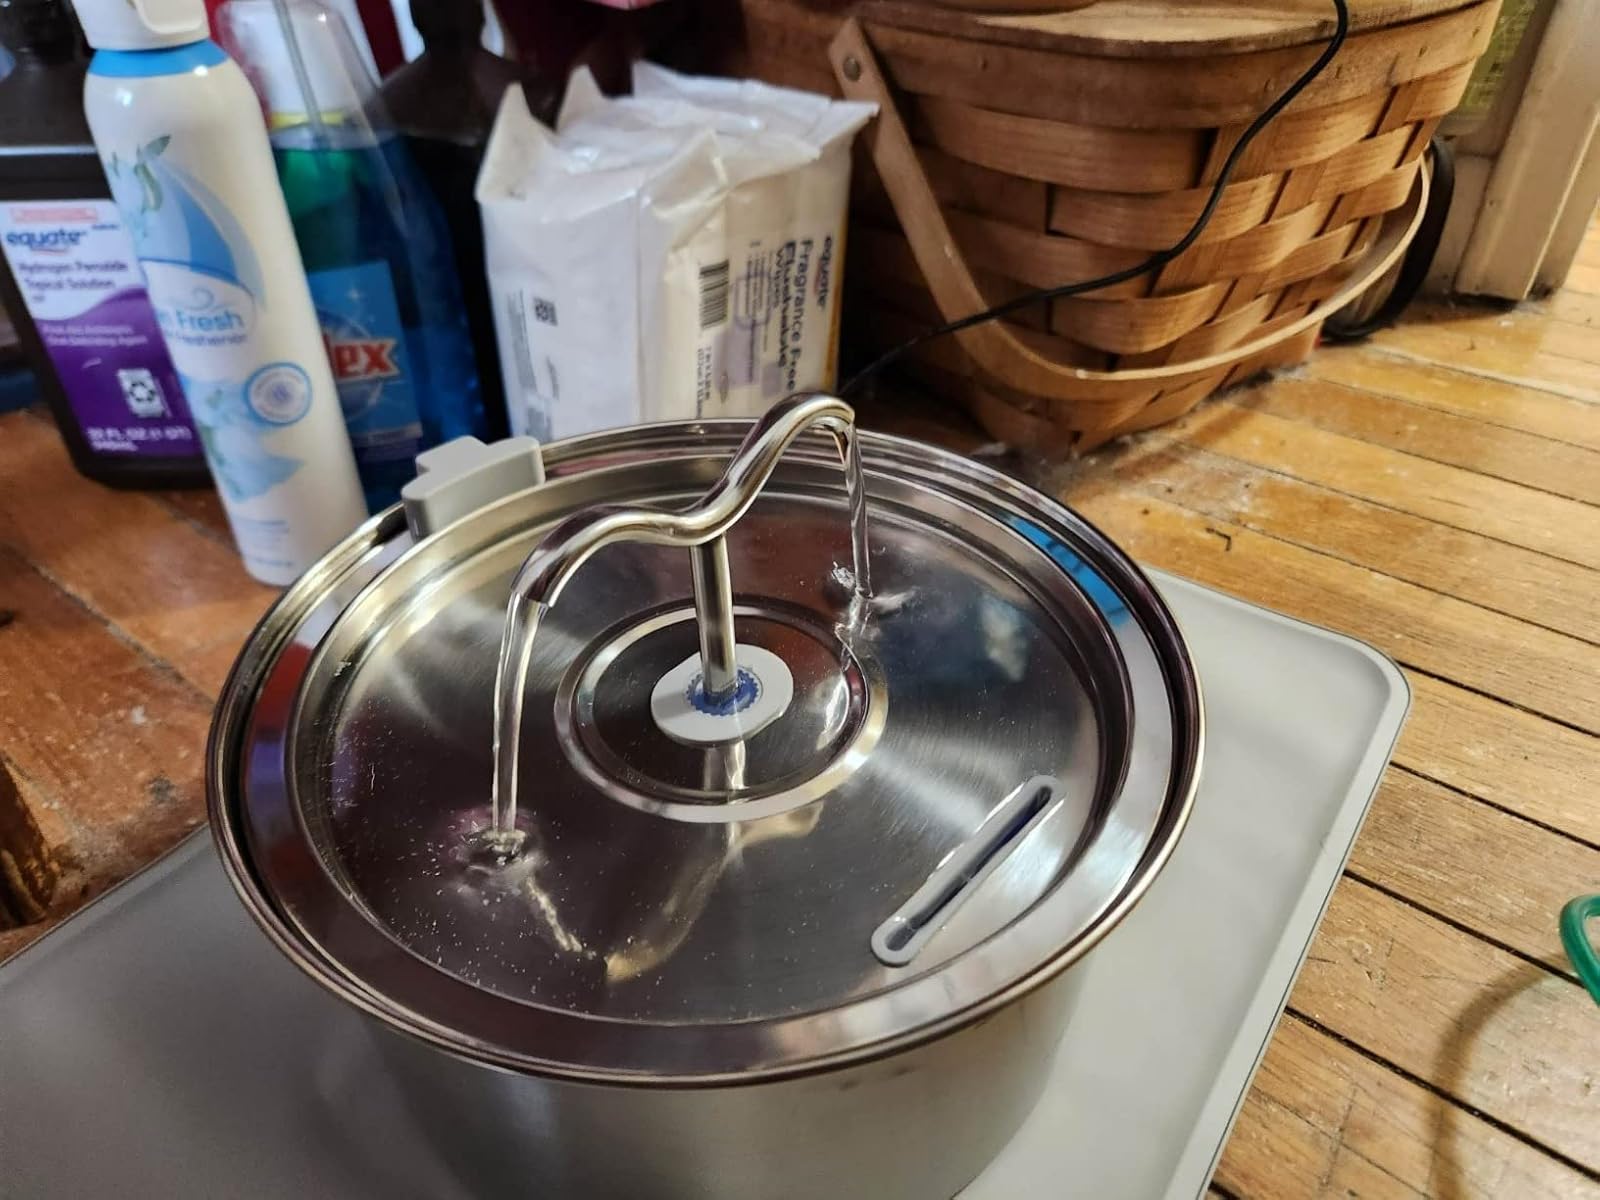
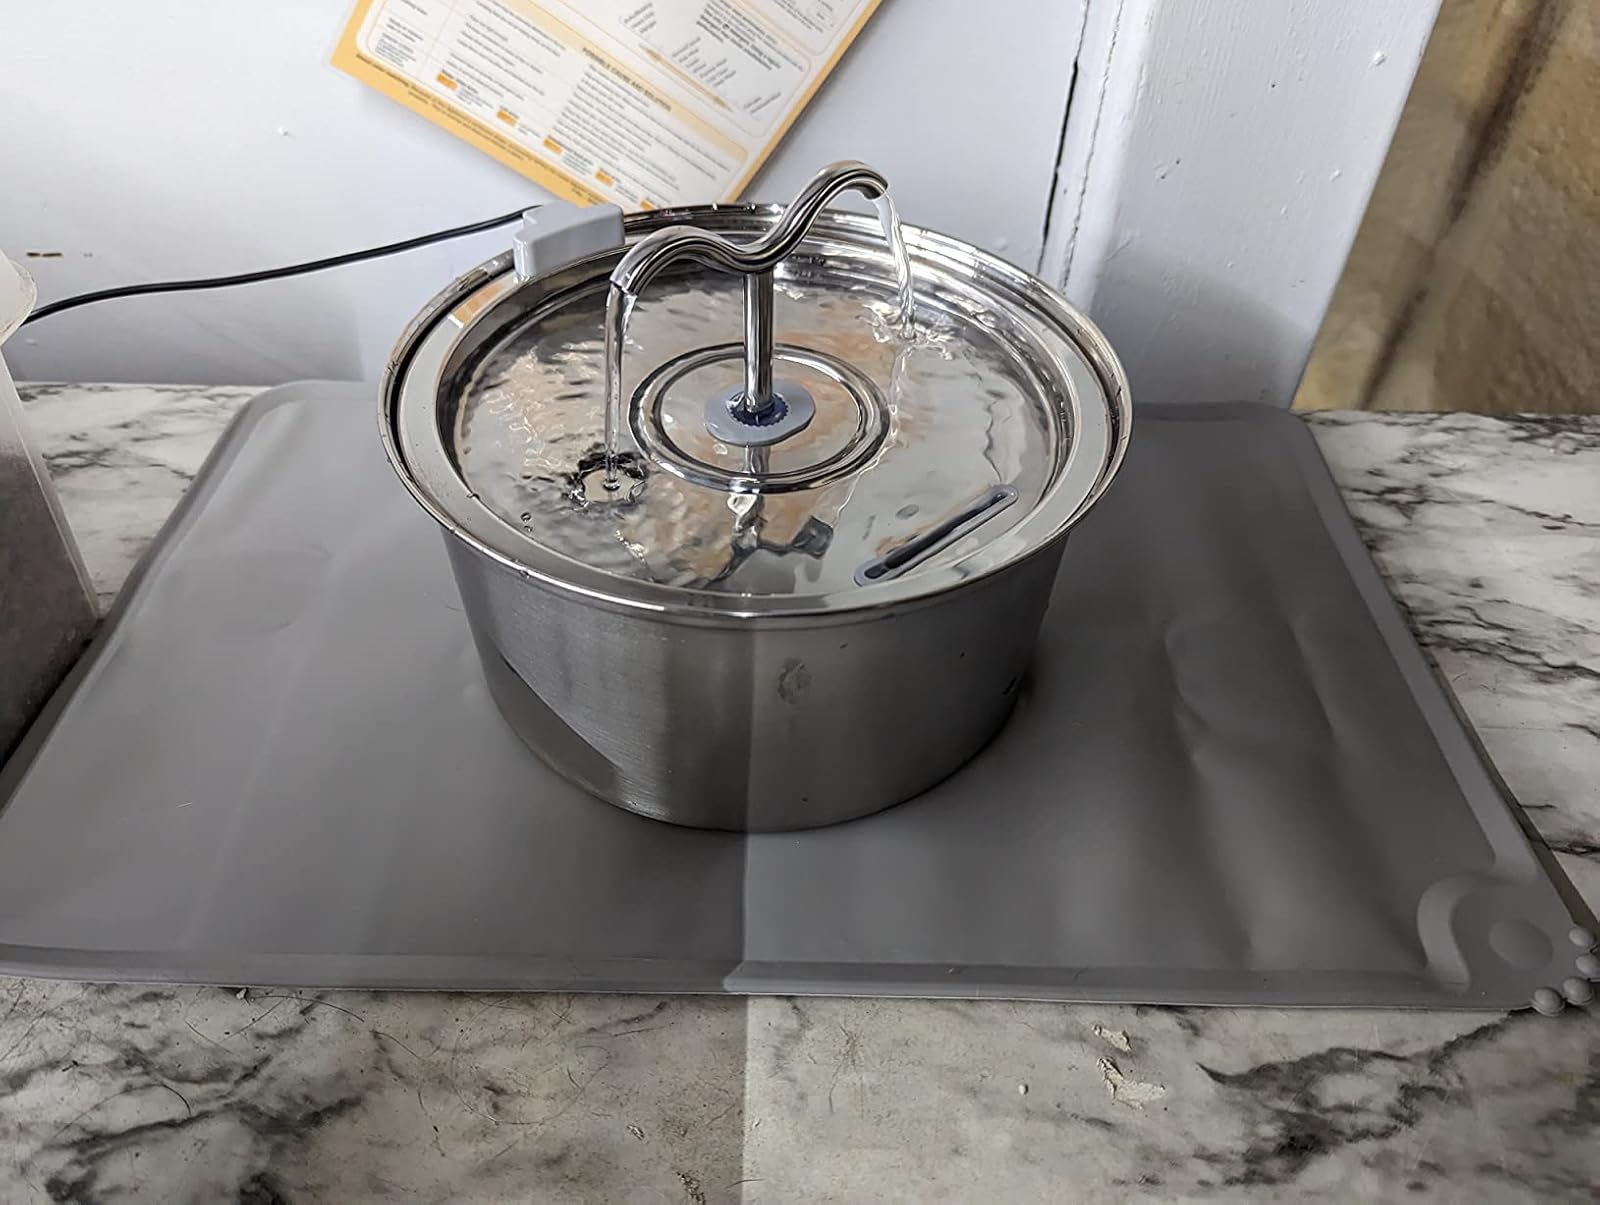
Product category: items_bowl
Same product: yes